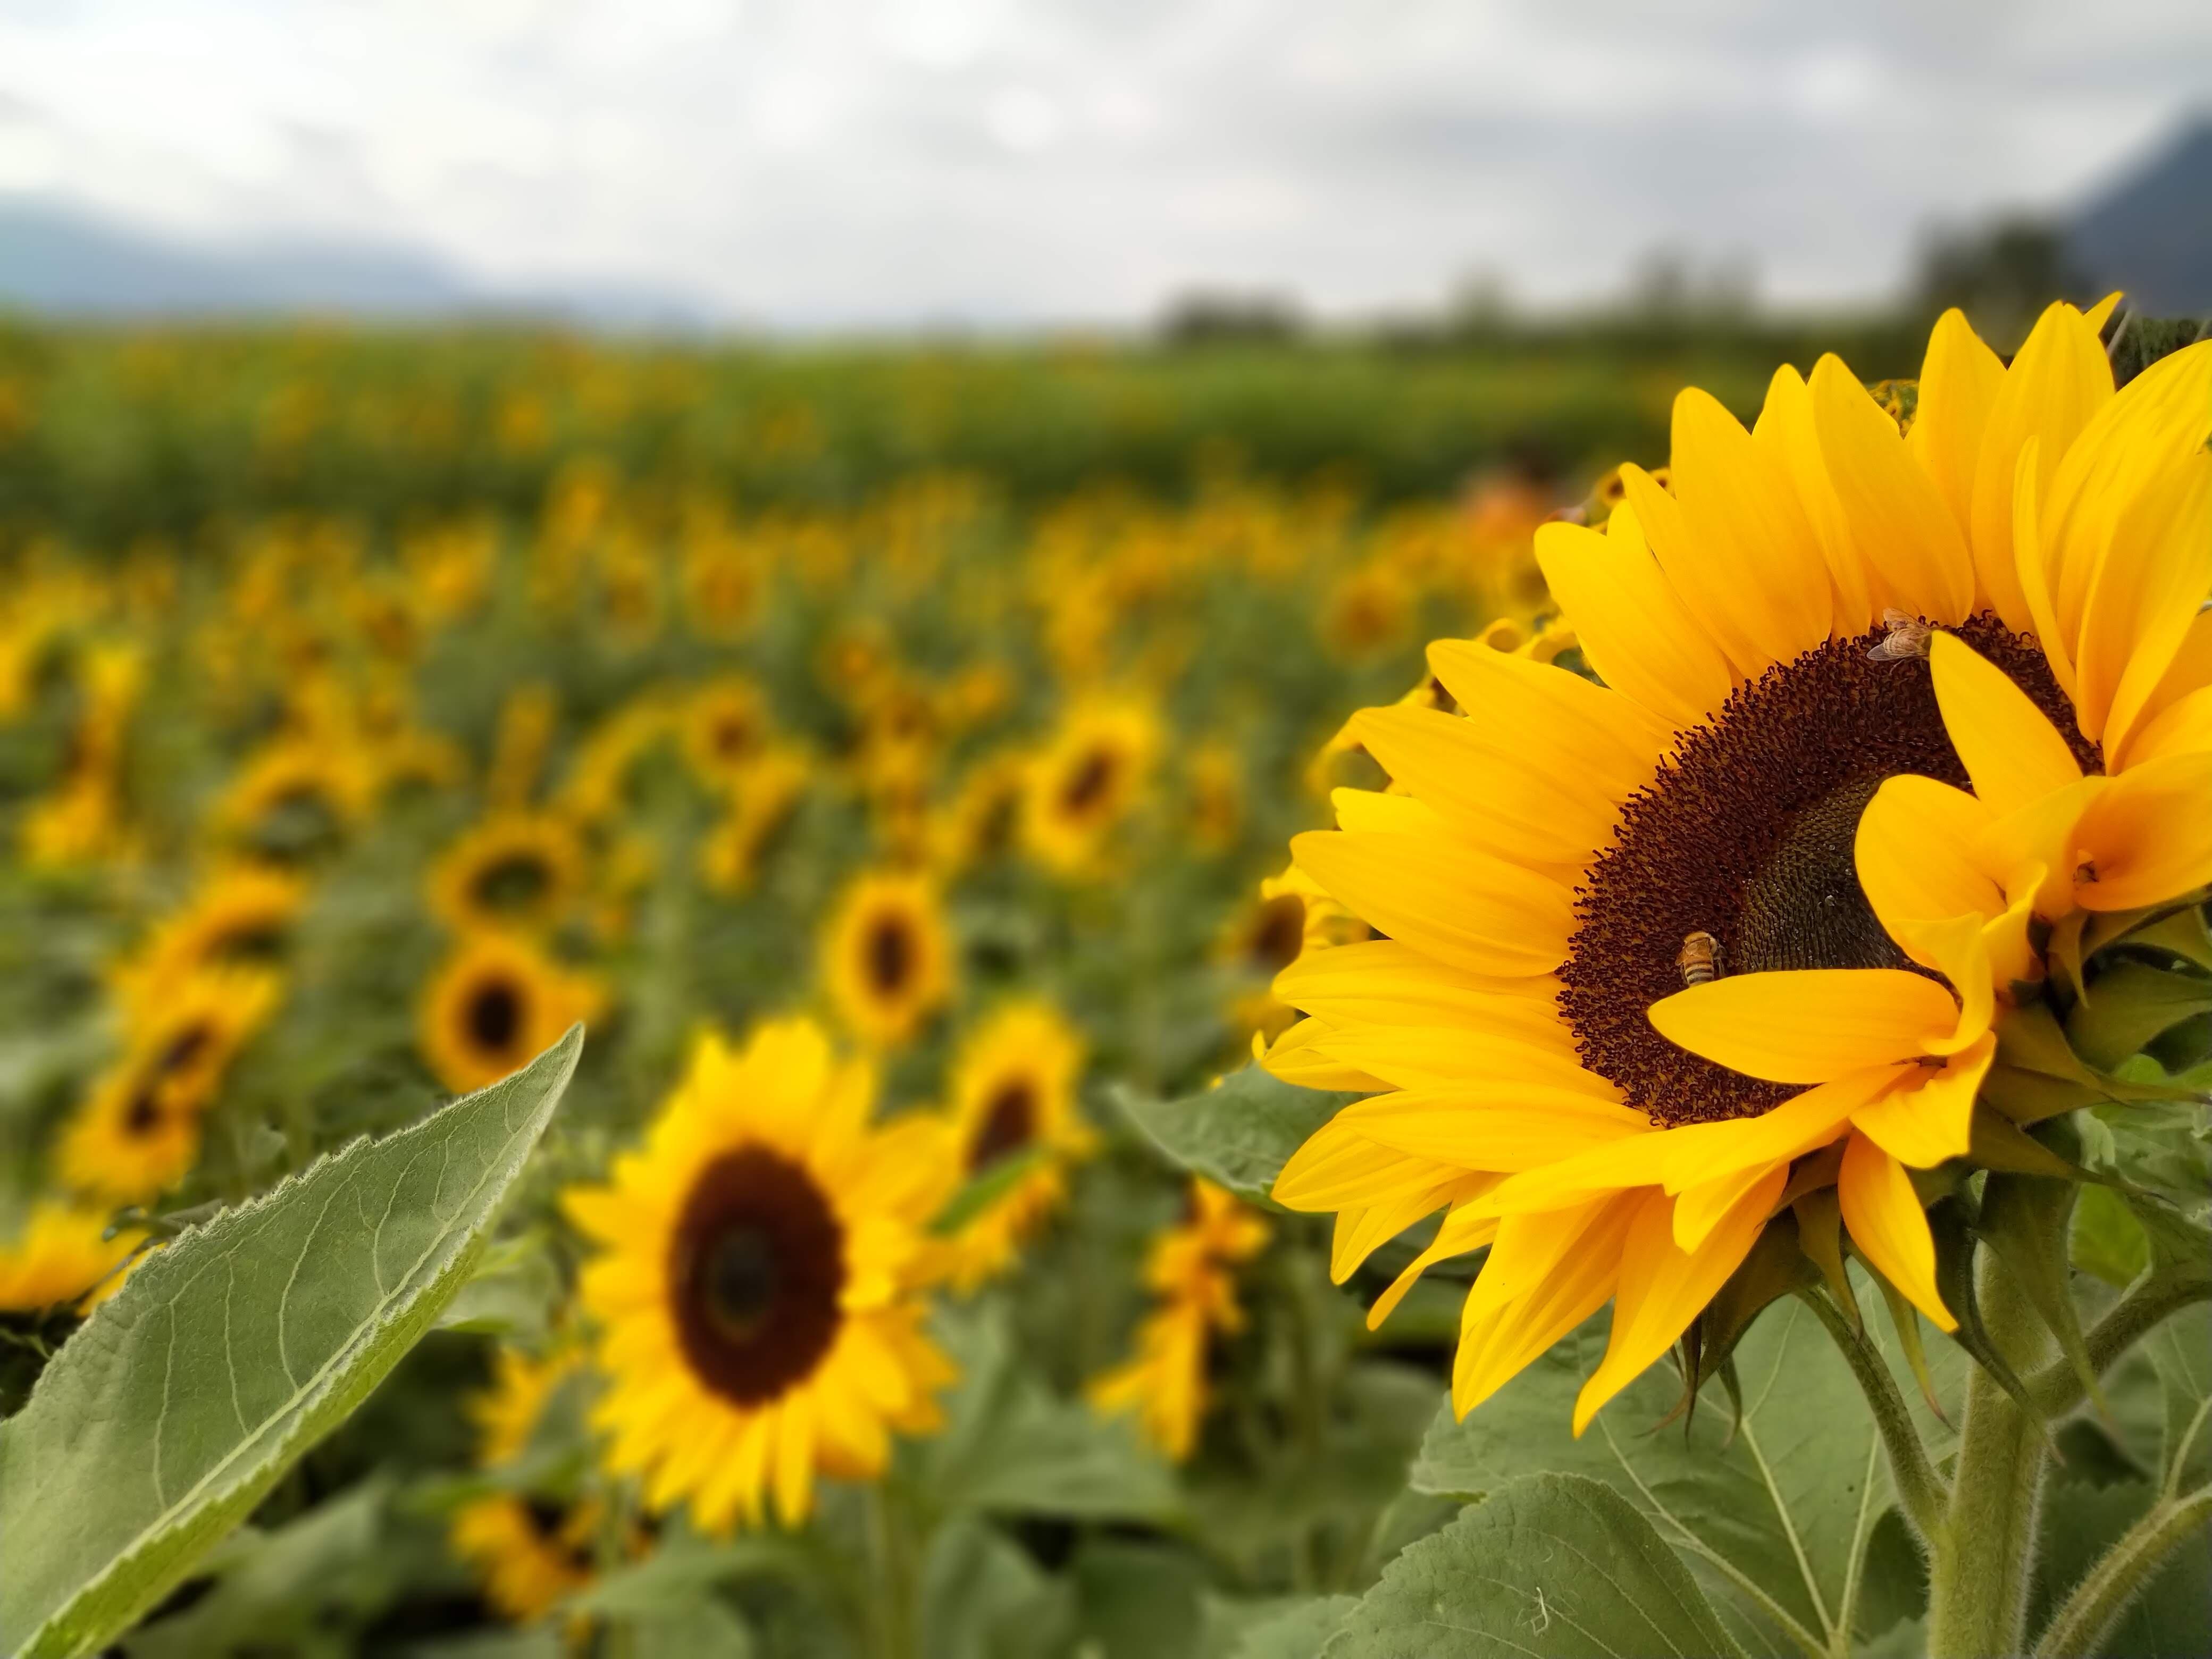
sunflower, sunflowers, field, flowers, bees, flower, yellow, plant, flowering plant, sunflower seed, daisy family, sky, wildflower, plantation, asterales